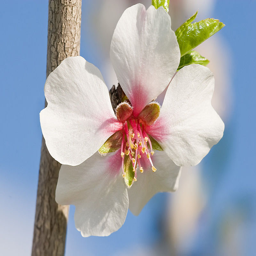
flowers that symbolize hope and strength as a message